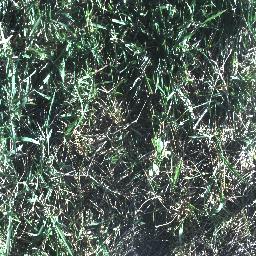
Label: negative